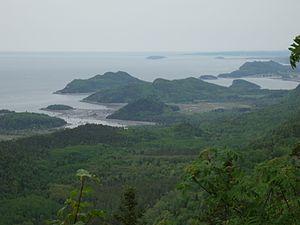
Cet article contient une liste non exhaustive de l'ensemble des îles du fleuve Saint-Laurent au Canada, principalement au Québec et classées d'ouest en est. Une grande partie des vingt-huit refuges d'oiseaux migrateurs situés dans la province de Québec, sont situés dans l'estuaire du fleuve Saint-Laurent et dans le golfe du Saint-Laurent.
Le parc national du Bic est un parc national du Québec situé à 15 km à l'ouest de Rimouski. Le parc, qui a une superficie de 33,2 km², comprend une section découpée de la côte de l'estuaire du Saint-Laurent comptant une douzaine de baies et un relief accidenté culminant au pic Champlain à 346 mètres d'altitude. On retrouve dans le parc le tiers des espèces de plantes vasculaires du Québec, dont plusieurs plantes subarctiques et alpines-arctiques. Pour ce qui est de la faune, il héberge la plus forte concentration de porc-épic d'Amérique de l'Amérique du Nord. Il est aussi un endroit propice pour l'observation du phoque commun, de l'eider à duvet et des rapaces.